St. Adolphe, Manitoba

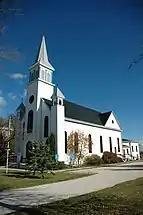

The area was first settled by the Métis before 1812. They were joined by others who came after the merger of the Hudson's Bay Company and the North West Company and residents from the Red River Colony who arrived after the floods of 1826 and 1852. In 1857, the Parish of St. Norbert was founded which encompassed the then settlements of Pointe-Coupée (now St. Adolphe) and Point-à-Grouette (now Ste. Agathe).